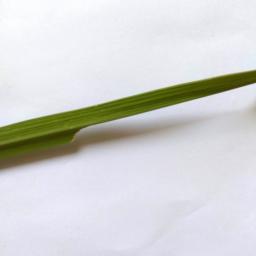
Label: Rice___Healthy